Military history of New Zealand

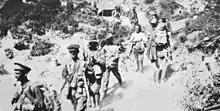
Members of the Auckland Mounted Rifles Regiment after the Battle of Hill 60, 1915

In July 1868, Te Kooti, the Ringatū founder, and 297 of his followers seized a schooner and forced its crew to sail them south of Poverty Bay, prompting colonial authorities to seek his capture. Te Kooti forces engaged with Crown forces several times, including at Ruakituri in August, and subsequently attacked Matawhero in November, killing 60 people including 30 Māori. Te Kooti then retreated to the hilltop fortress Ngātapa. On 5 December, the fortress was unsuccessfully attacked by the Armed Constabulary and Ngāti Porou with Wairoa allies led by Rāpata Wahawaha. The fortress was besieged again the next month. On the third day of the siege, Te Kooti's forces attempted a breakout, but they were detected and subsequently pursued by Crown forces.